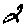
Label: 2